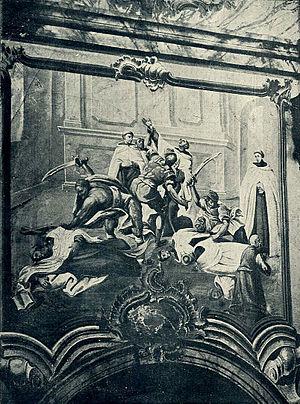
Mstsislaw, Mstislav ou Mstislavl, est une ville de la voblast de Moguilev, en Biélorussie, et le centre administratif du raïon de Mstsislaw. Sa population s'élevait à 10 370 habitants en 2017. La ville est parfois surnommée la « petite Vilnius », ou la « Souzdal biélorusse ».